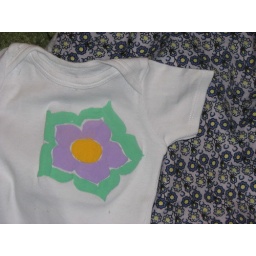
Freezer paper stencil with velveteen paint in pink on onesie.